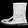
Label: Ankle boot